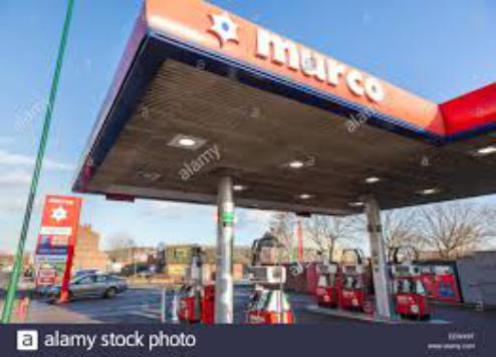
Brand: murco-1
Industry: Electronic